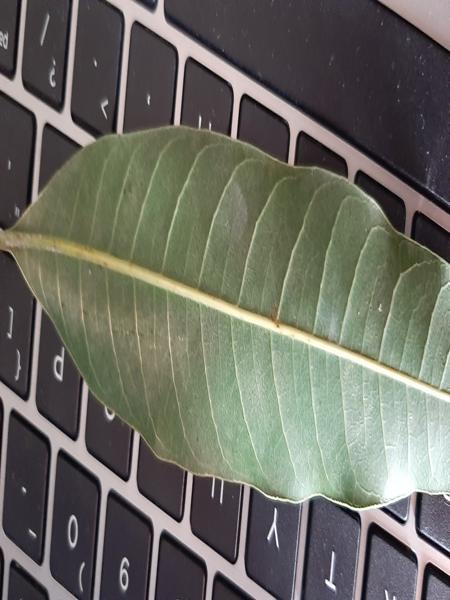
Plant: Mango